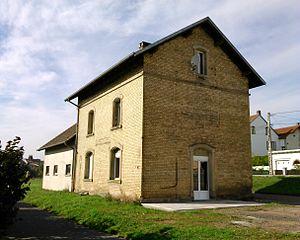
Ancienne gare d'Hartzviller.
Hartzviller est une commune française située dans le département de la Moselle, en région Grand Est. Situé à une dizaine de kilomètres du sud de Sarrebourg. Elle compte, seule, moins de 1000 habitants au 21e siècle mais forme une petite agglomération avec les communes de Troisfontaines et Walscheid, fréquemment appelée « vallée de la Bièvre », de 4 000 habitants.
Les lignes de Sarrebourg à Abreschviller et de La Forge à Vallérysthal-Troisfontaines sont deux anciennes lignes de chemin de fer françaises de la Moselle. Embranchements à voie normale unique de la grande ligne de Paris à Strasbourg, elles s'en détachaient un peu avant Sarrebourg, afin de desservir les premiers contreforts boisés du massif des Vosges. Elles ont eu un historique fortement lié.